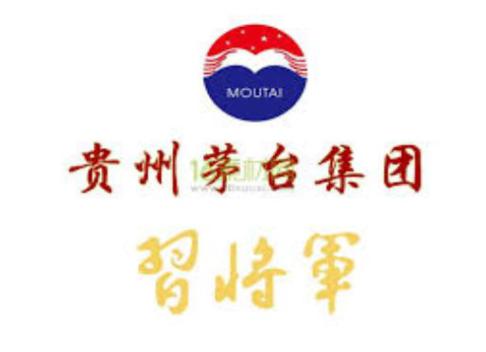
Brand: moutai
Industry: Food